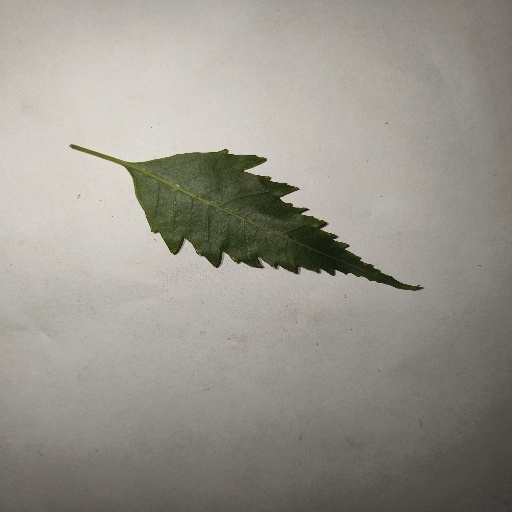
Species: Neem
Leaf condition: Healthy Leaf